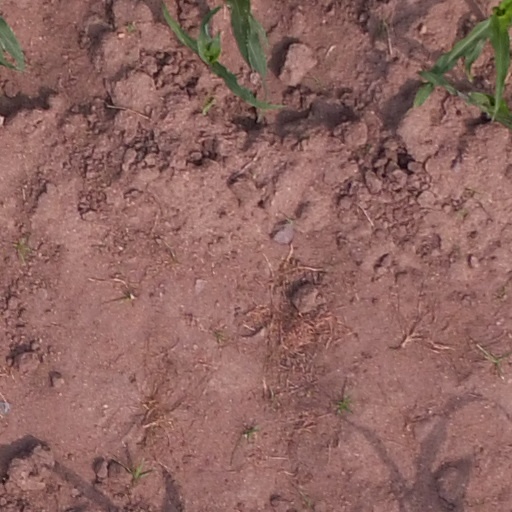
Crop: maize; corn